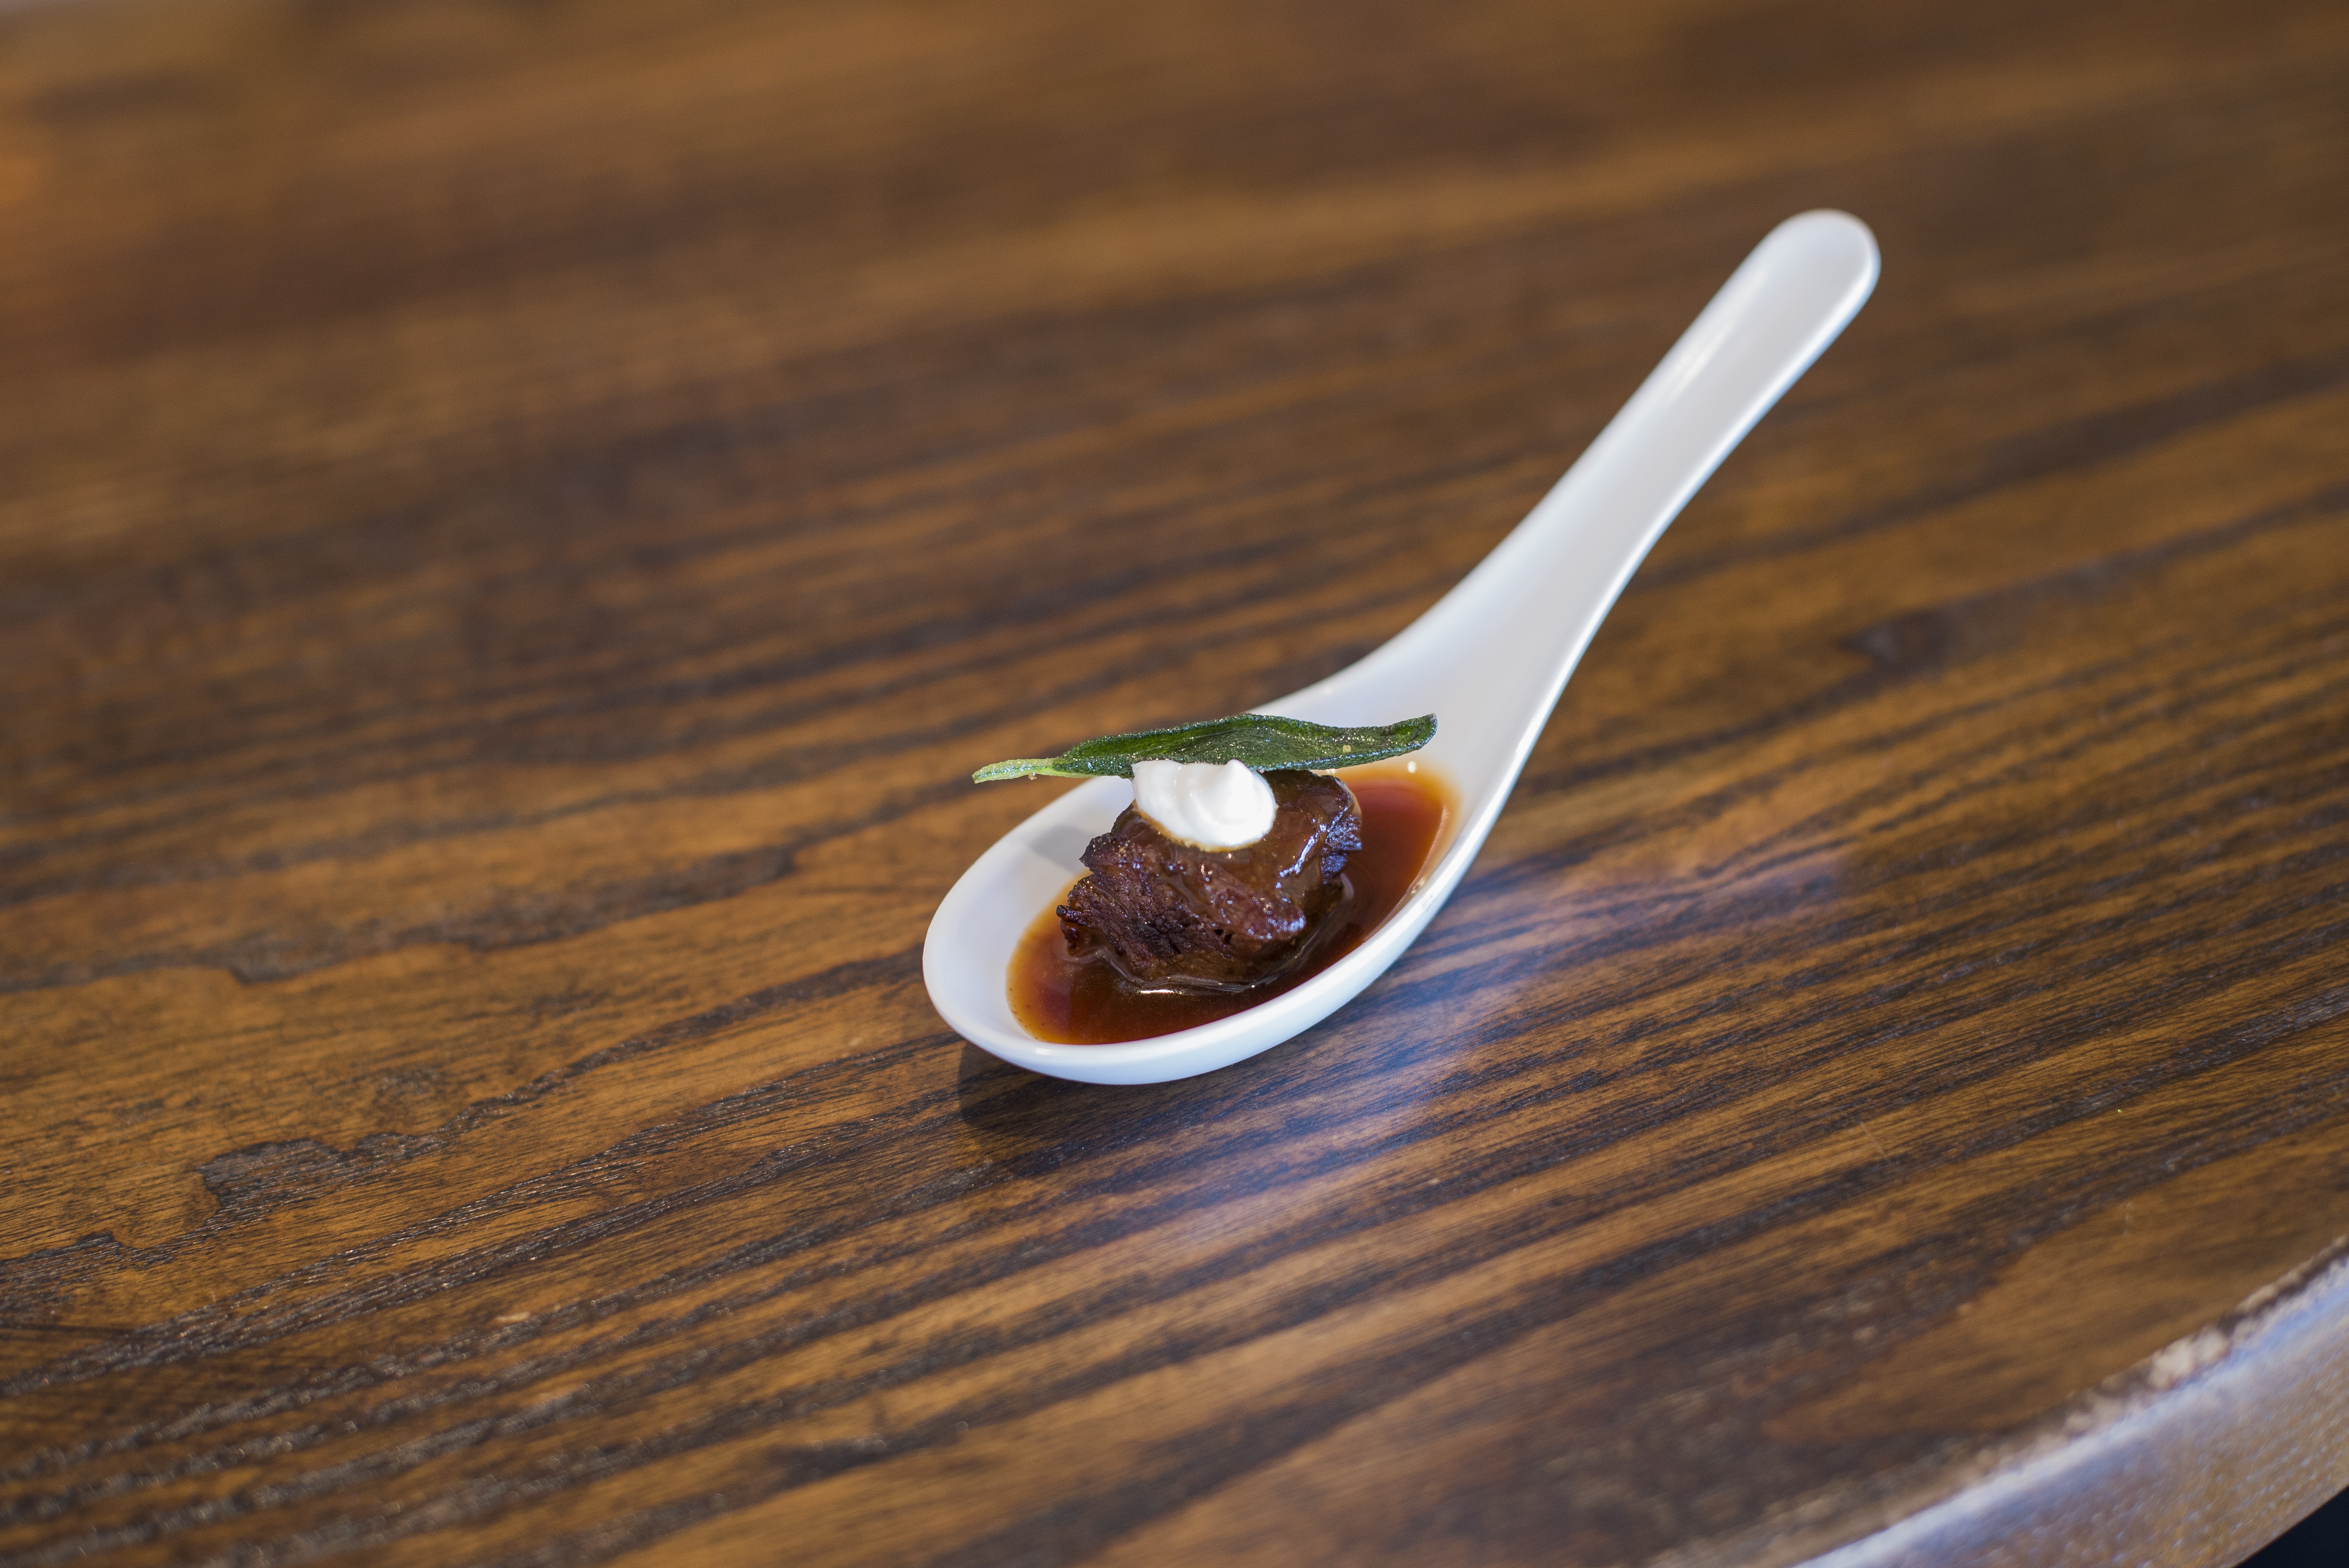
food, produce, flavor, qwr, bth, ghk